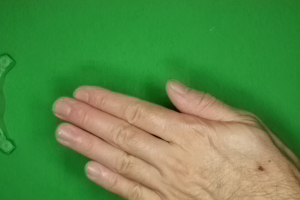
Label: paper